Nasir Aslam Wani

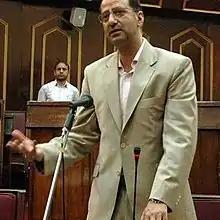
Wani at Jammu and Kashmir Legislative Assembly, Srinagar in 2013

Nasir Aslam Wani (born 31 August 1964) is an Indian politician from the union territory of Jammu and Kashmir and belongs to the National Conference party.